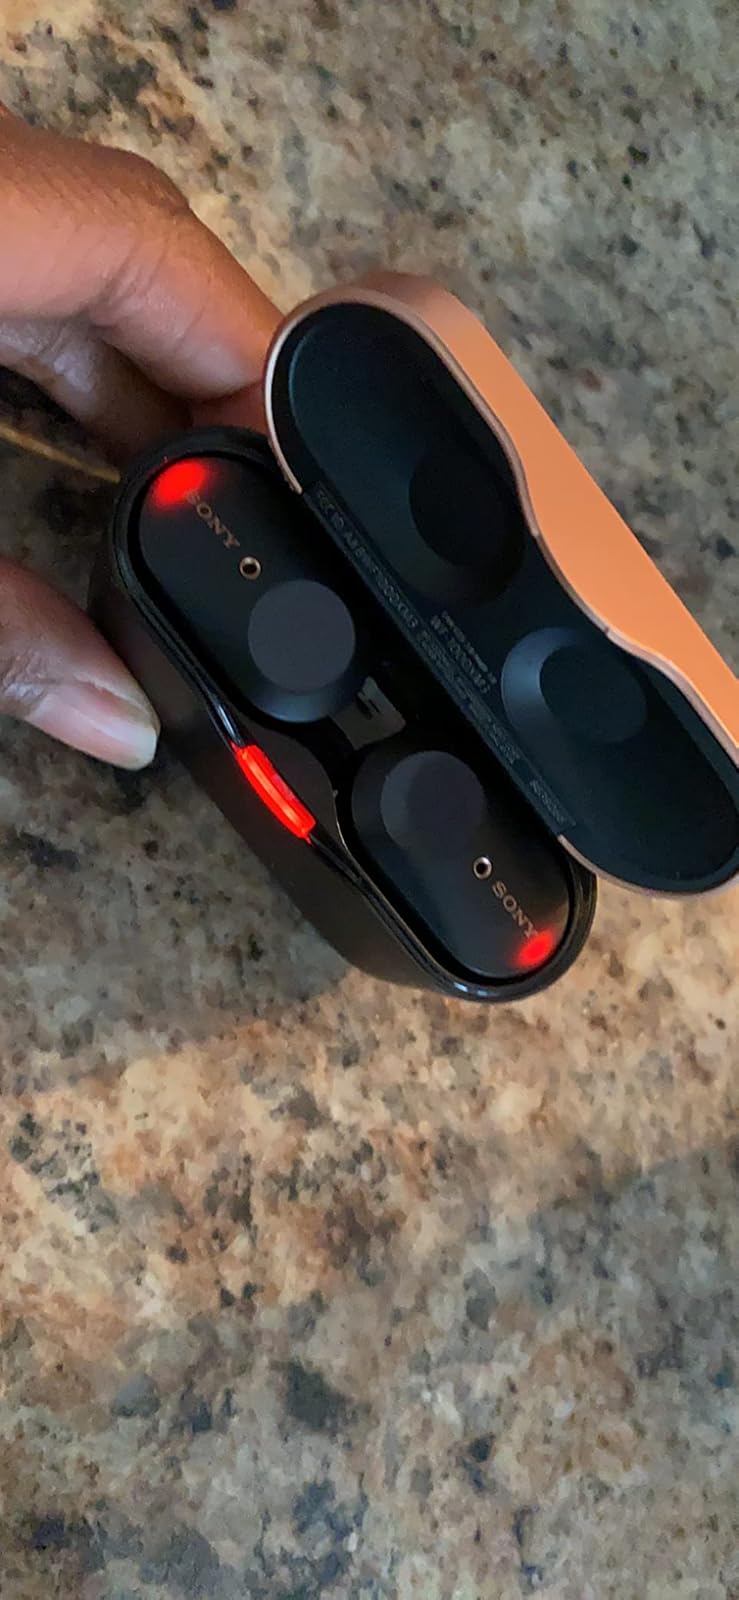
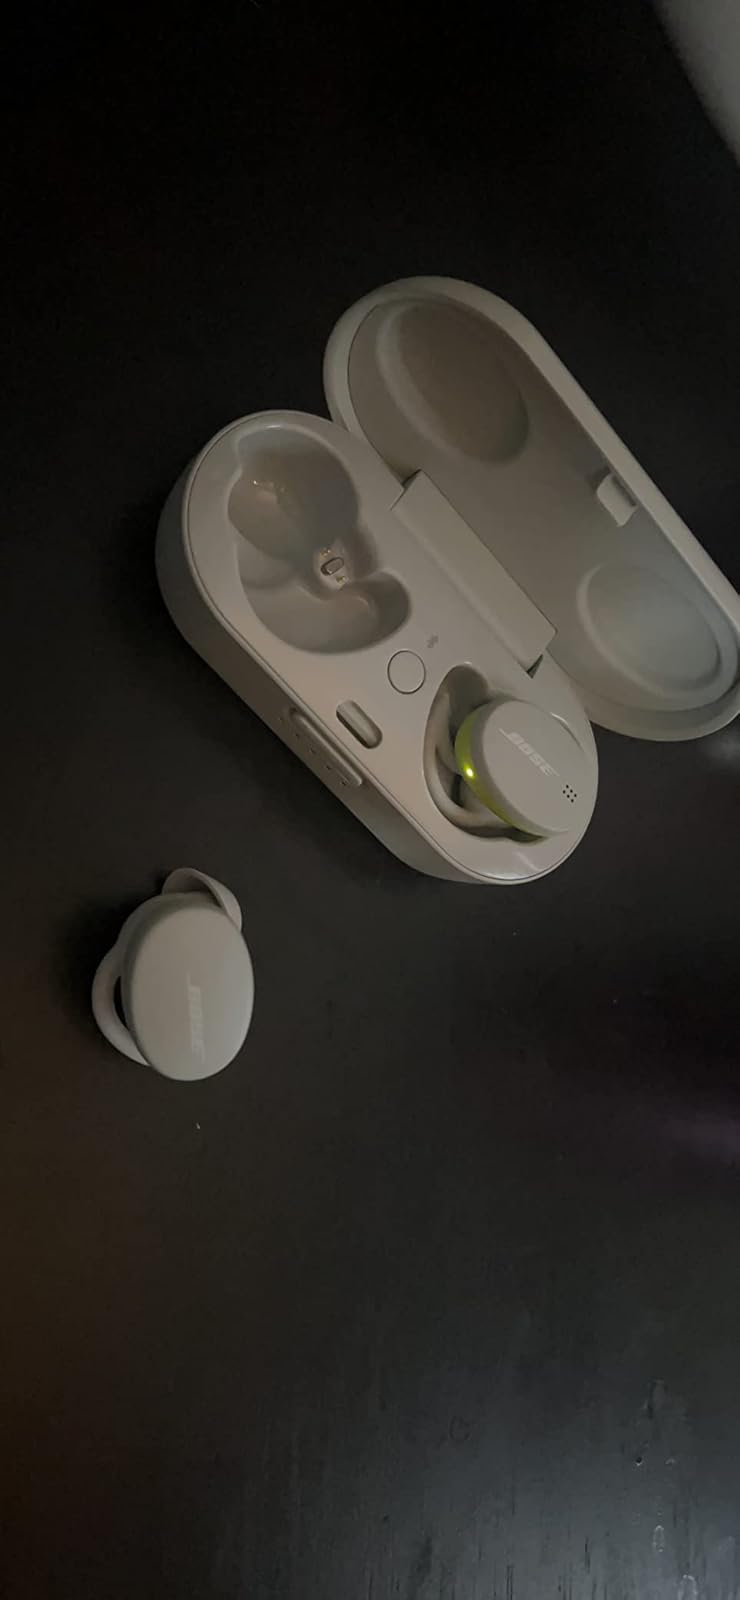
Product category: earbuds
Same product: no